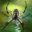
Label: spider